Either/Or (Kierkegaard book)

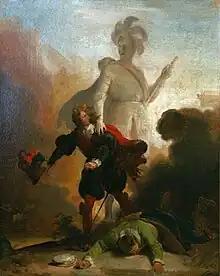
Don Giovanni confronts the stone guest in a painting by Alexandre-Évariste Fragonard, ca 1830–35 (Musée des Beaux-Arts de Strasbourg)

This essay discusses the idea that music expresses sensuality. "A" evaluates Mozart's "The Marriage of Figaro", "The Magic Flute" and "Don Giovanni", as well as Goethe's "Faust". "A" accepts the task of proving, through the works of Mozart, that "music is a higher, or more spiritual art, than language". During this process, he offers three stages of the musical-erotic.